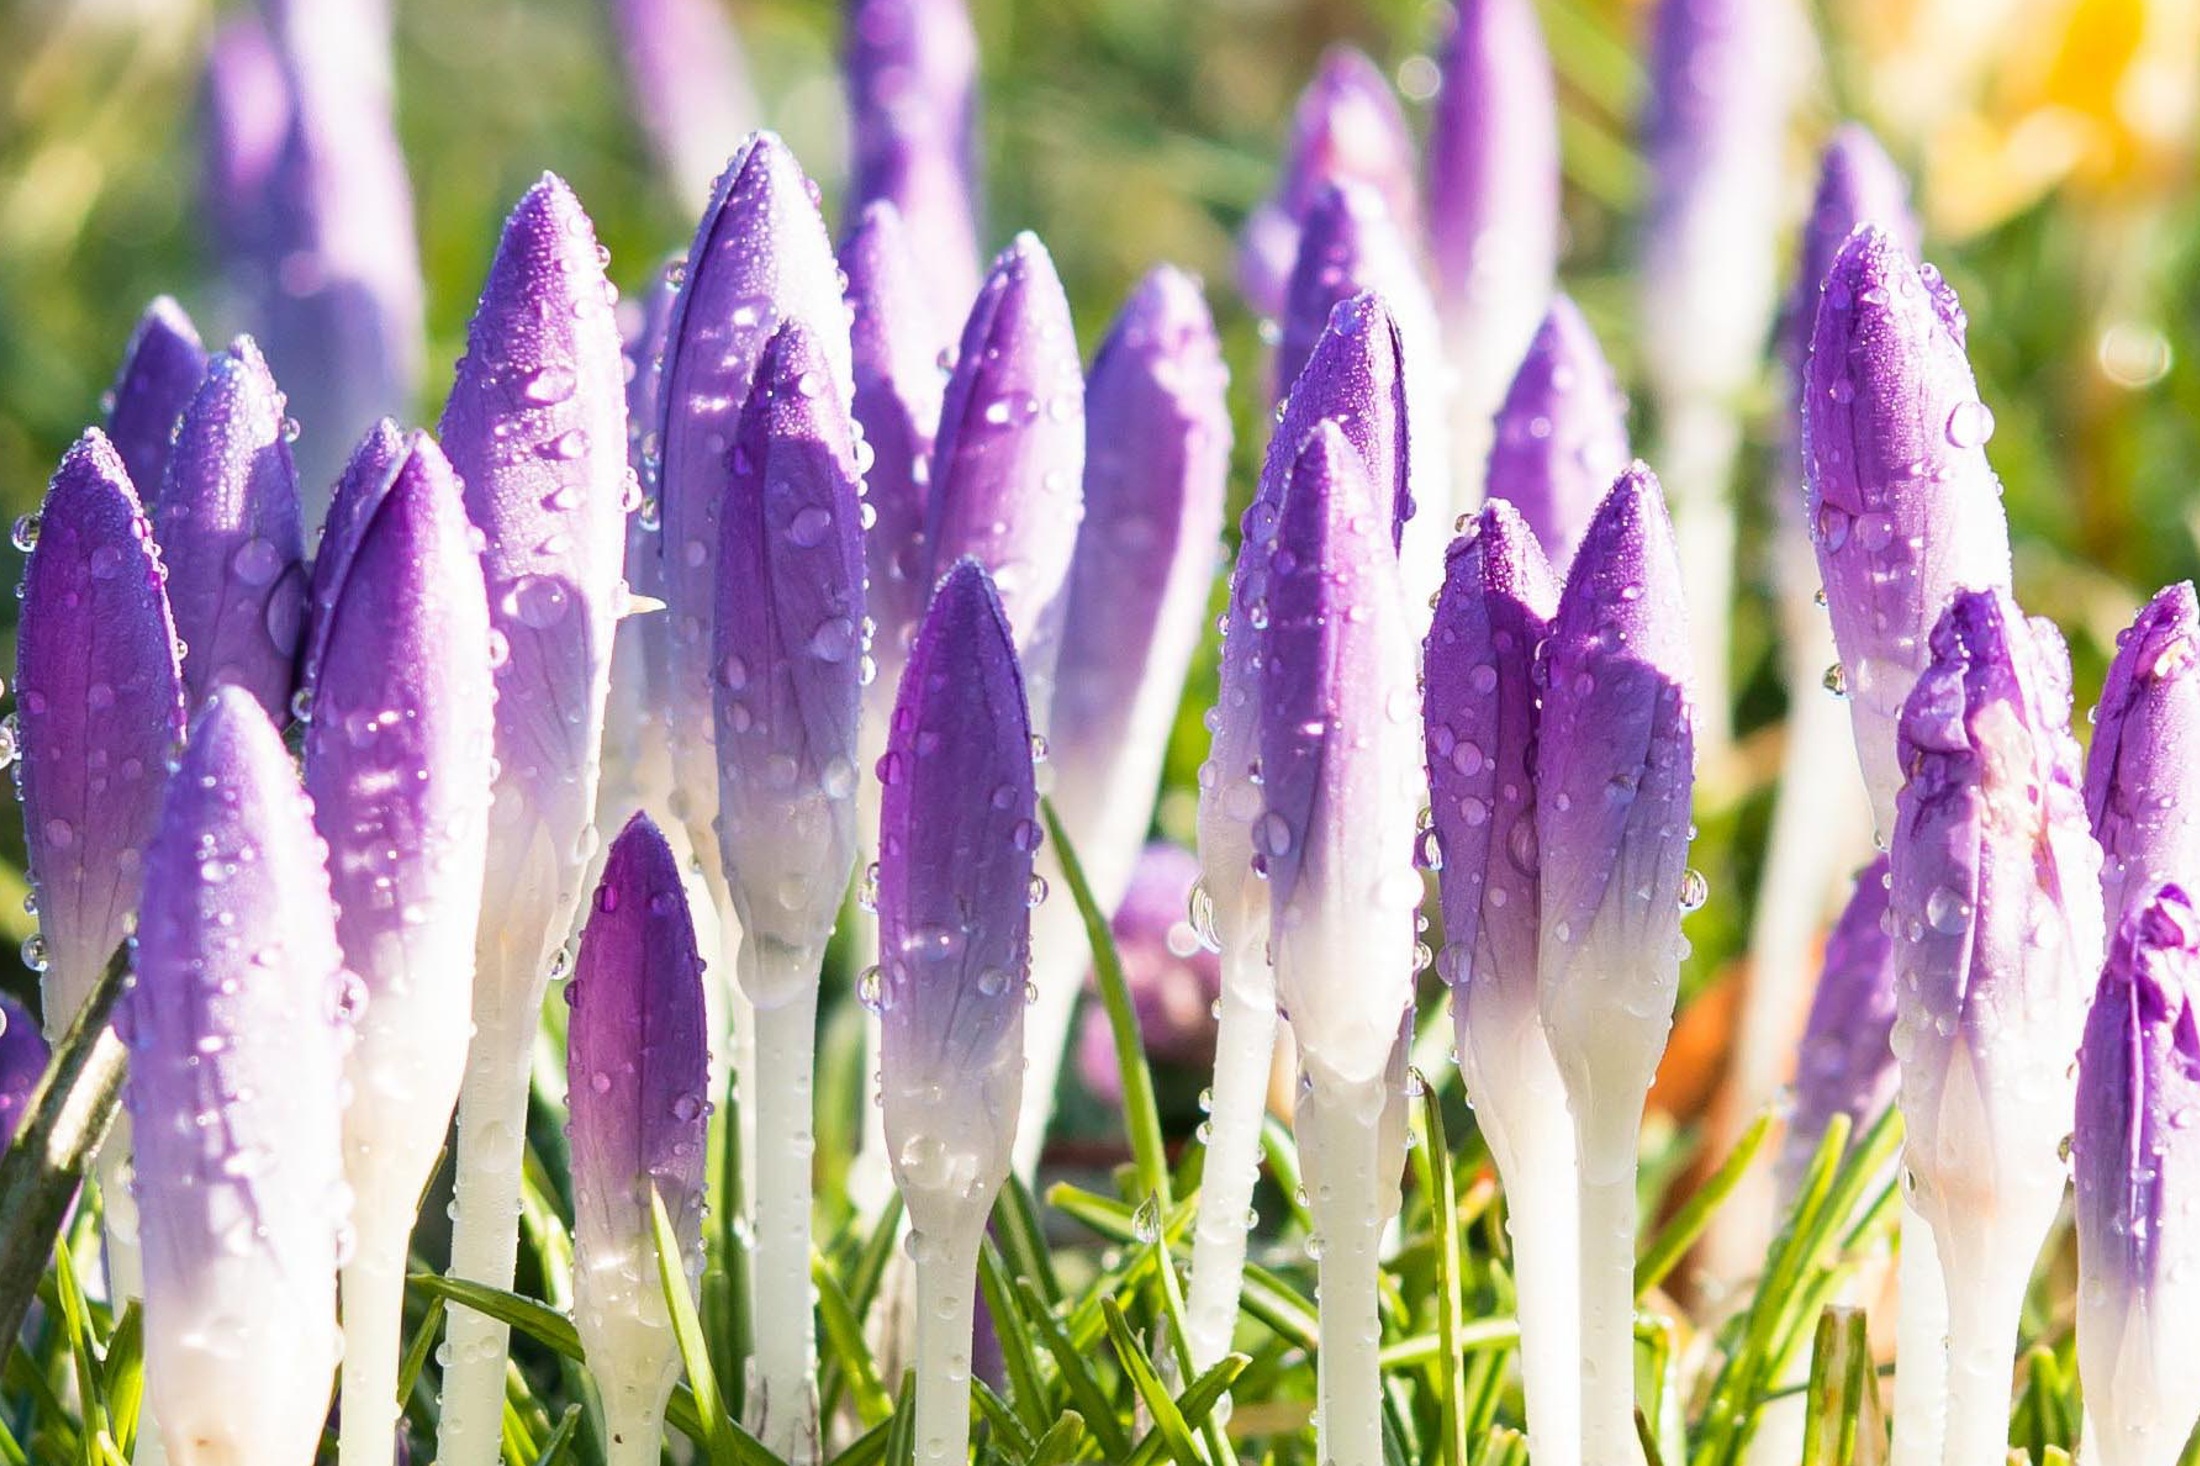
grass, plant, meadow, flower, purple, spring, botany, flora, wildflower, flowers, violet, crocus, bud, hyacinth, macro photography, flowering plant, spring meadow, spring fever, plant stem, land plant